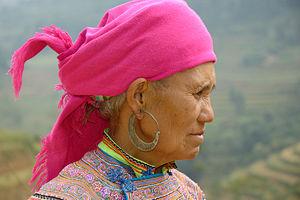
Portrait rapproché d'une femme ""Hmong Fleur""."
Le rose est un champ chromatique regroupant des rouges lavés de blanc. Les couleurs des boissons lait-fraise ou lait-grenadine, constituées par une dose de sirop de fraise ou de grenadine dans un verre de lait, correspondent à cette acception française populaire du rose.